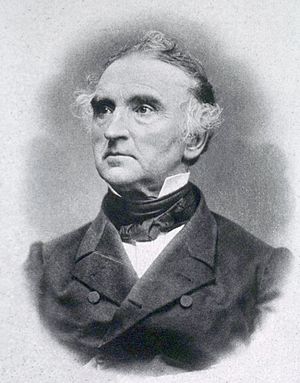
Copleymedaljen / Modtagere af medaljen / 1801–1850
Copleymedaljen er en pris givet af Royal Society of London for fremragende præstationer i forskning inden for enhver gren af naturvidenskaben, vekslende mellem de fysiske videnskaber og de biologiske videnskaber. Medaljen, der uddeles årligt, er den ældste Royal Society-medalje, der stadig uddeles, idet den første gang blev givet i 1731 til Stephen Gray. Den første kvinde, der fik medaljen var Dorothy Crowfoot Hodgkin i 1976.